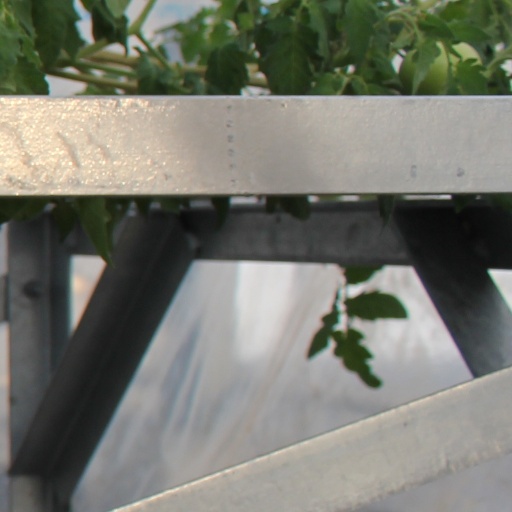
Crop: tomato